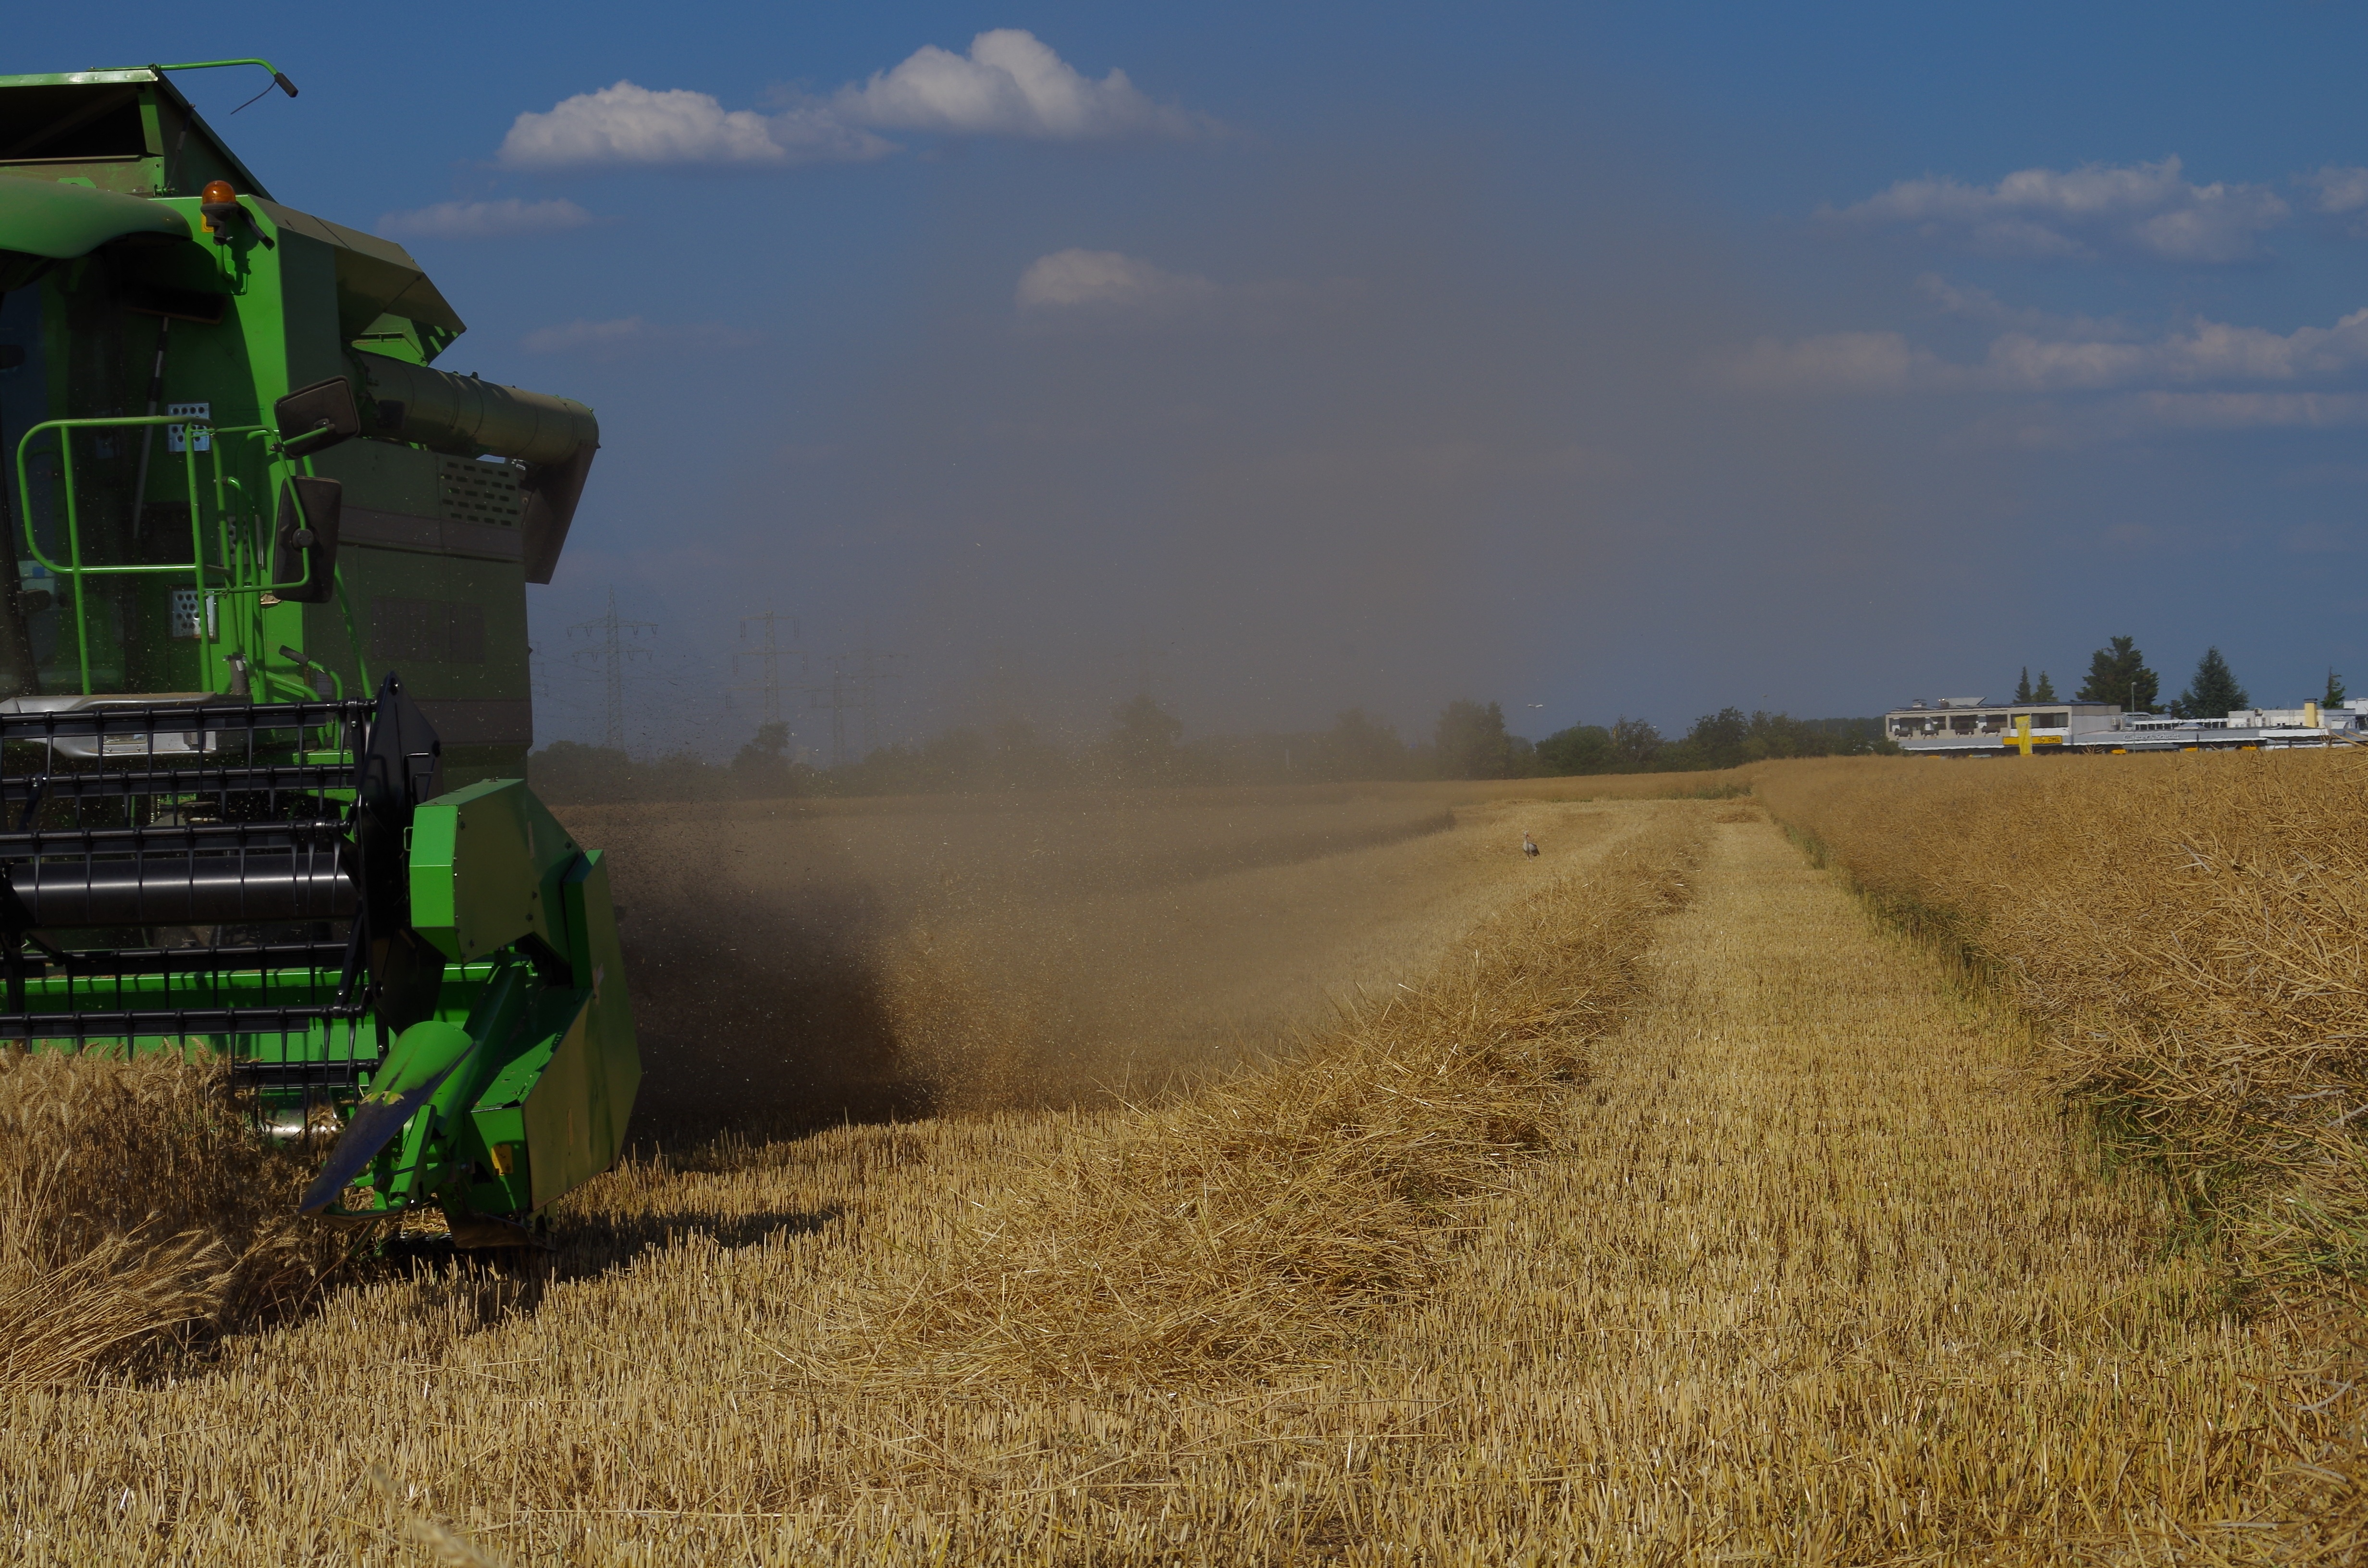
grass, plant, tractor, field, farm, prairie, food, harvest, crop, soil, agriculture, plain, stubble, gold, straw, cereals, harvester, arable, rural area, combine harvester, grass family